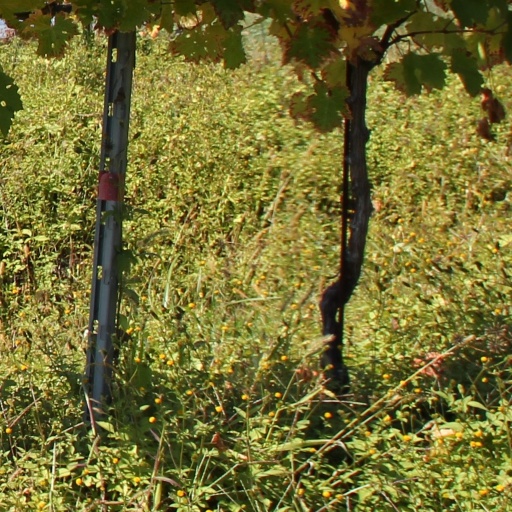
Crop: grape